UAZ

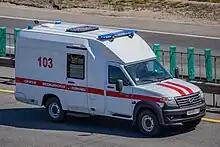
An ambulance based on a UAZ Profi.

In May 2023, Izvestia reported that UAZ would shortly launch knock down production of vehicles in Cuba, as a result of negotiations between Russian and Cuban enterprises. Service centers for the repair and maintenance of these vehicles would also be set up in the country. The Cuban side of the delegation was reportedly the most interested in UAZ Profi delivery vehicles, as well as ambulances based on the UAZ Classic. The first batch of machine kits will go to Cuba in July–August 2023. UAZ further stated that vehicle production would increase by 2,000 units, as well as increase employee wages by 12%.